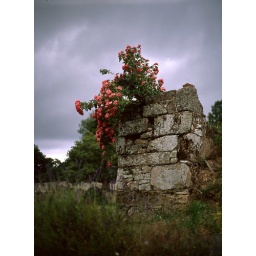
This castle was partly torn down by its owner, sure there was a treasure in the walls